John Chavis (American football)

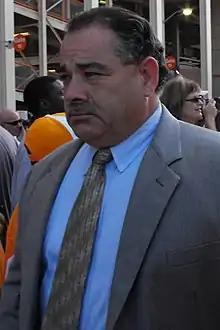

Johnny Chavis (born October 16, 1956), nicknamed "the Chief", is an American college football coach who was most recently the defensive coordinator and linebackers coach for the Birmingham Stallions of the United Football League (UFL). He previously served as defensive coordinator for the Arkansas Razorbacks football team and former defensive coordinator, linebacker coach, and associate head coach at the Tennessee Volunteers football, LSU Tigers football, and Texas A&M Aggies football programs.